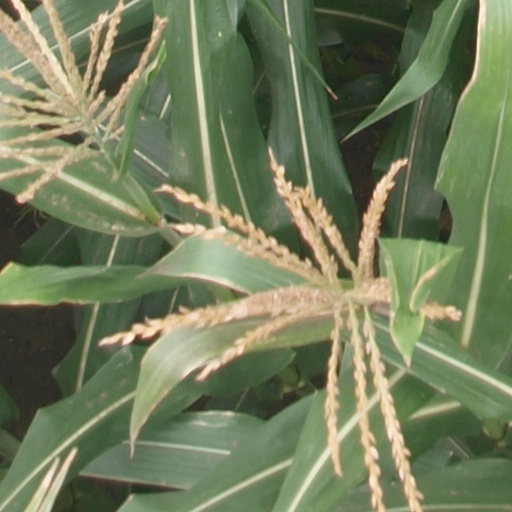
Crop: maize; corn